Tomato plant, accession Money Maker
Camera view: tilt-top (135 deg); turntable rotation: 330 degrees
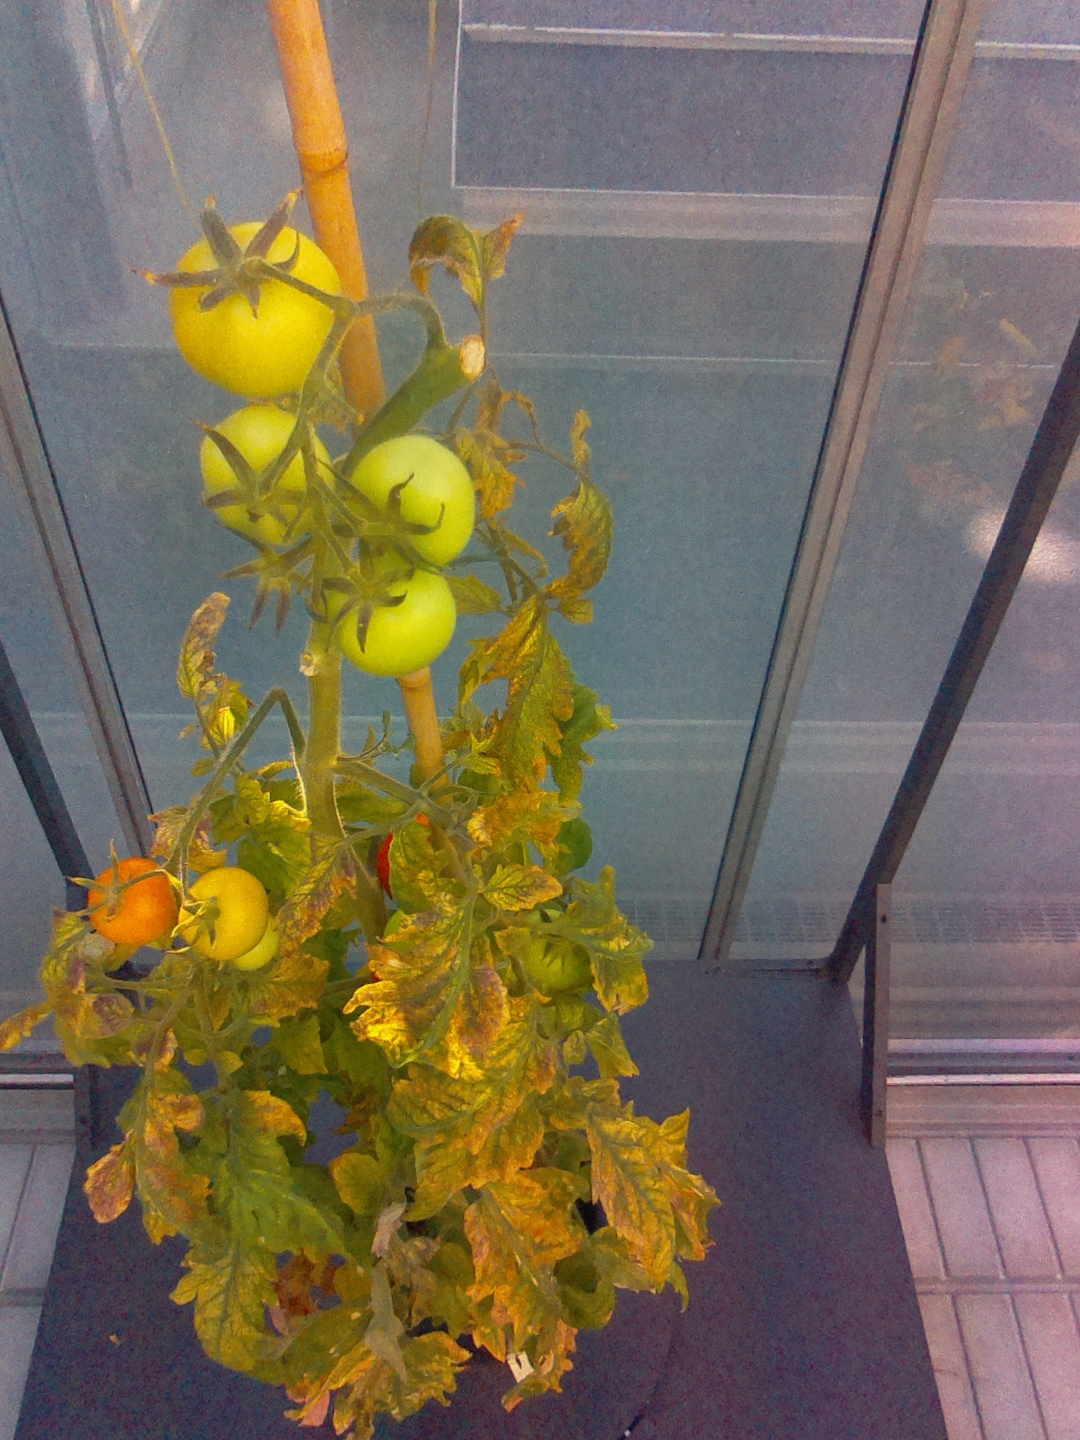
BBCH growth stage 82: 20%-30% of fruits show typical fully ripe color